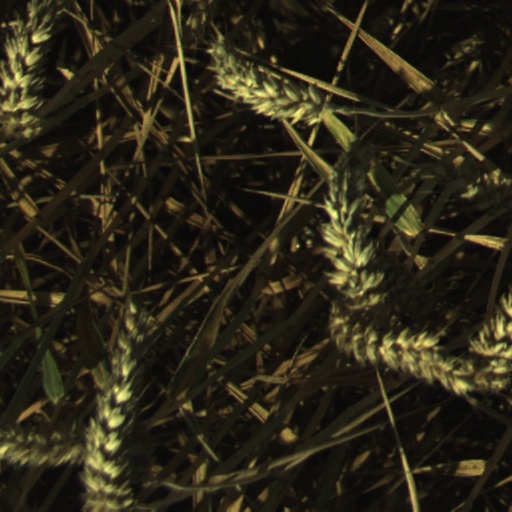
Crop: wheat